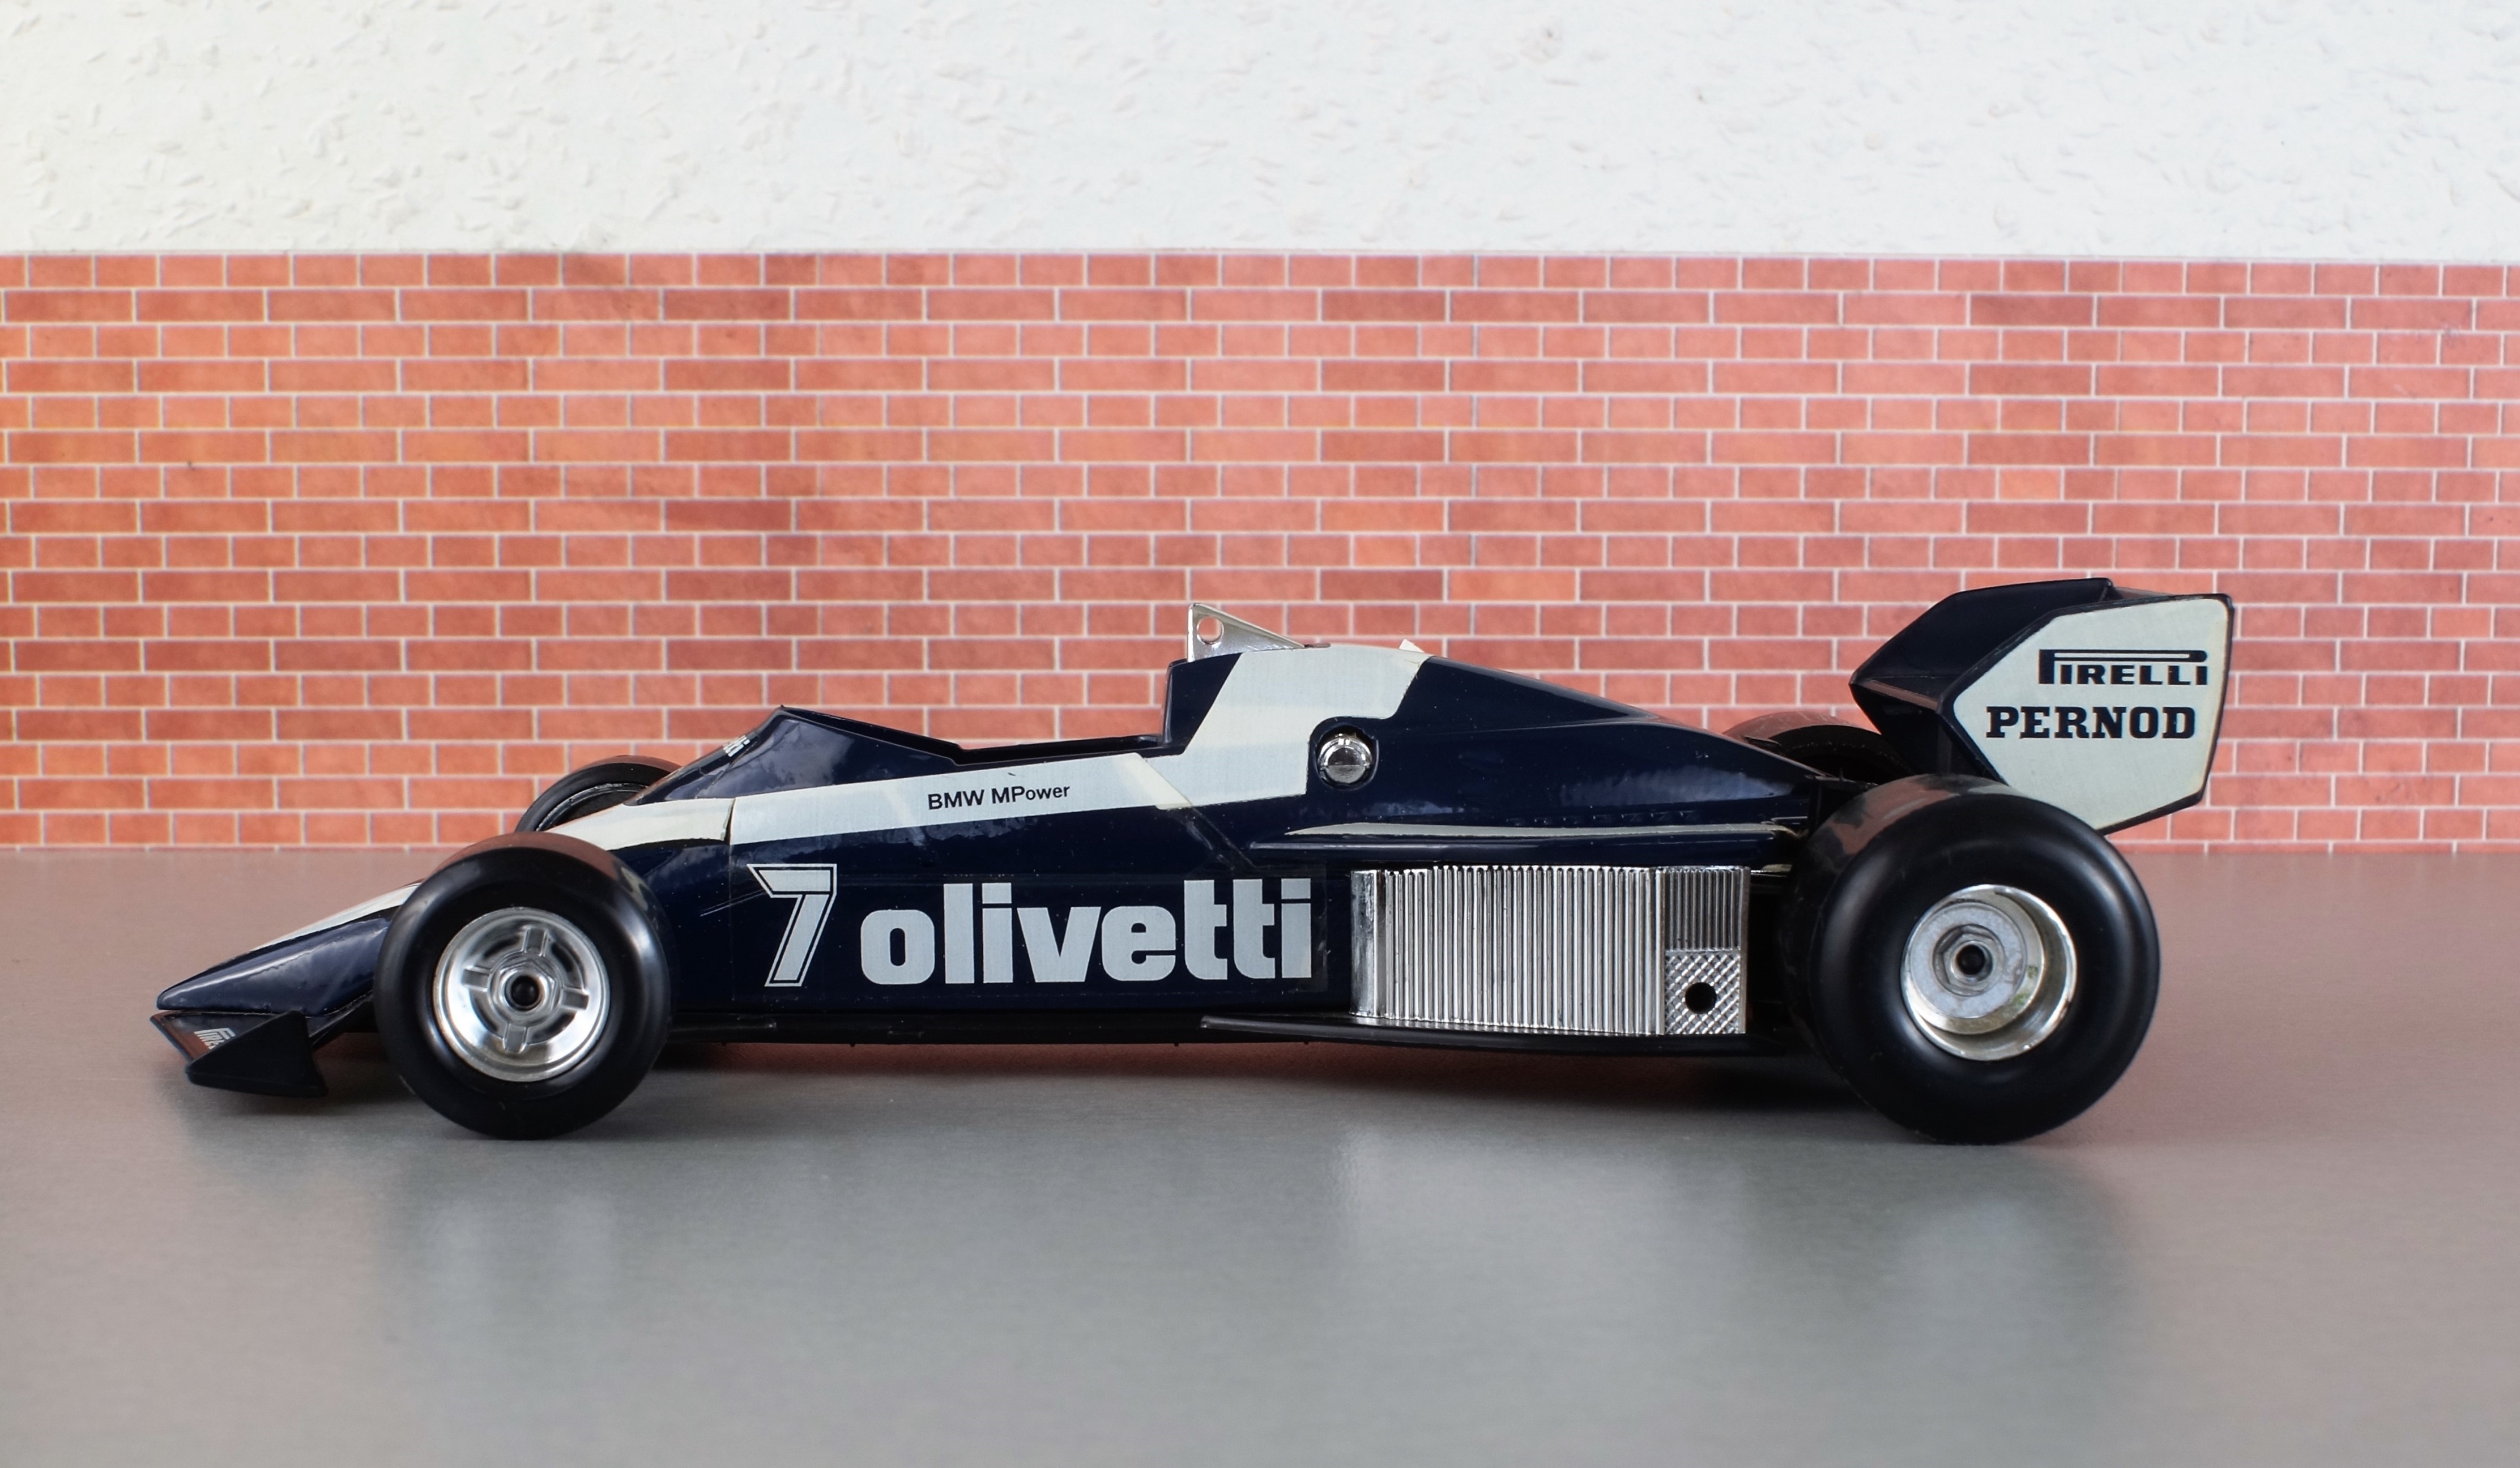
car, model, red, vehicle, auto, speed, automotive, sports car, race car, supercar, toys, bmw, fast, pkw, vehicles, toy car, model car, formula 1, land vehicle, automobile make, open wheel car, sports prototype, formula one car, ralf schumacher